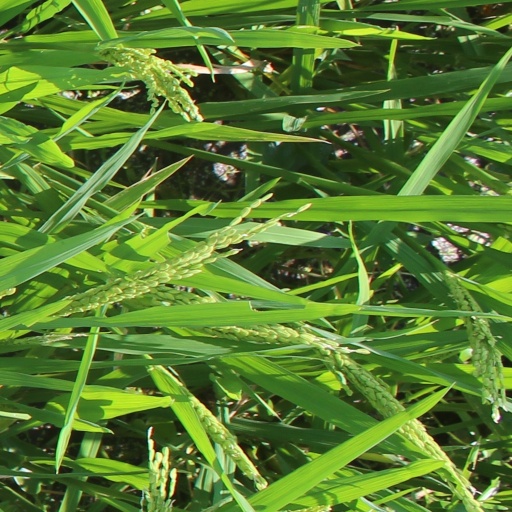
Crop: rice